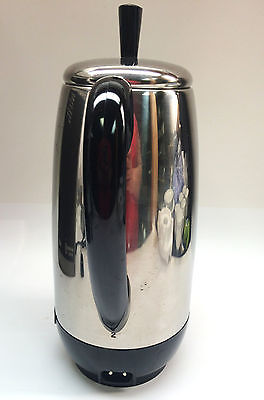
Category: coffee maker